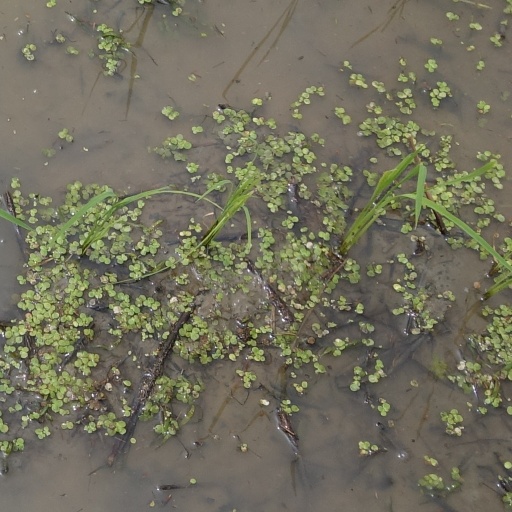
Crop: rice